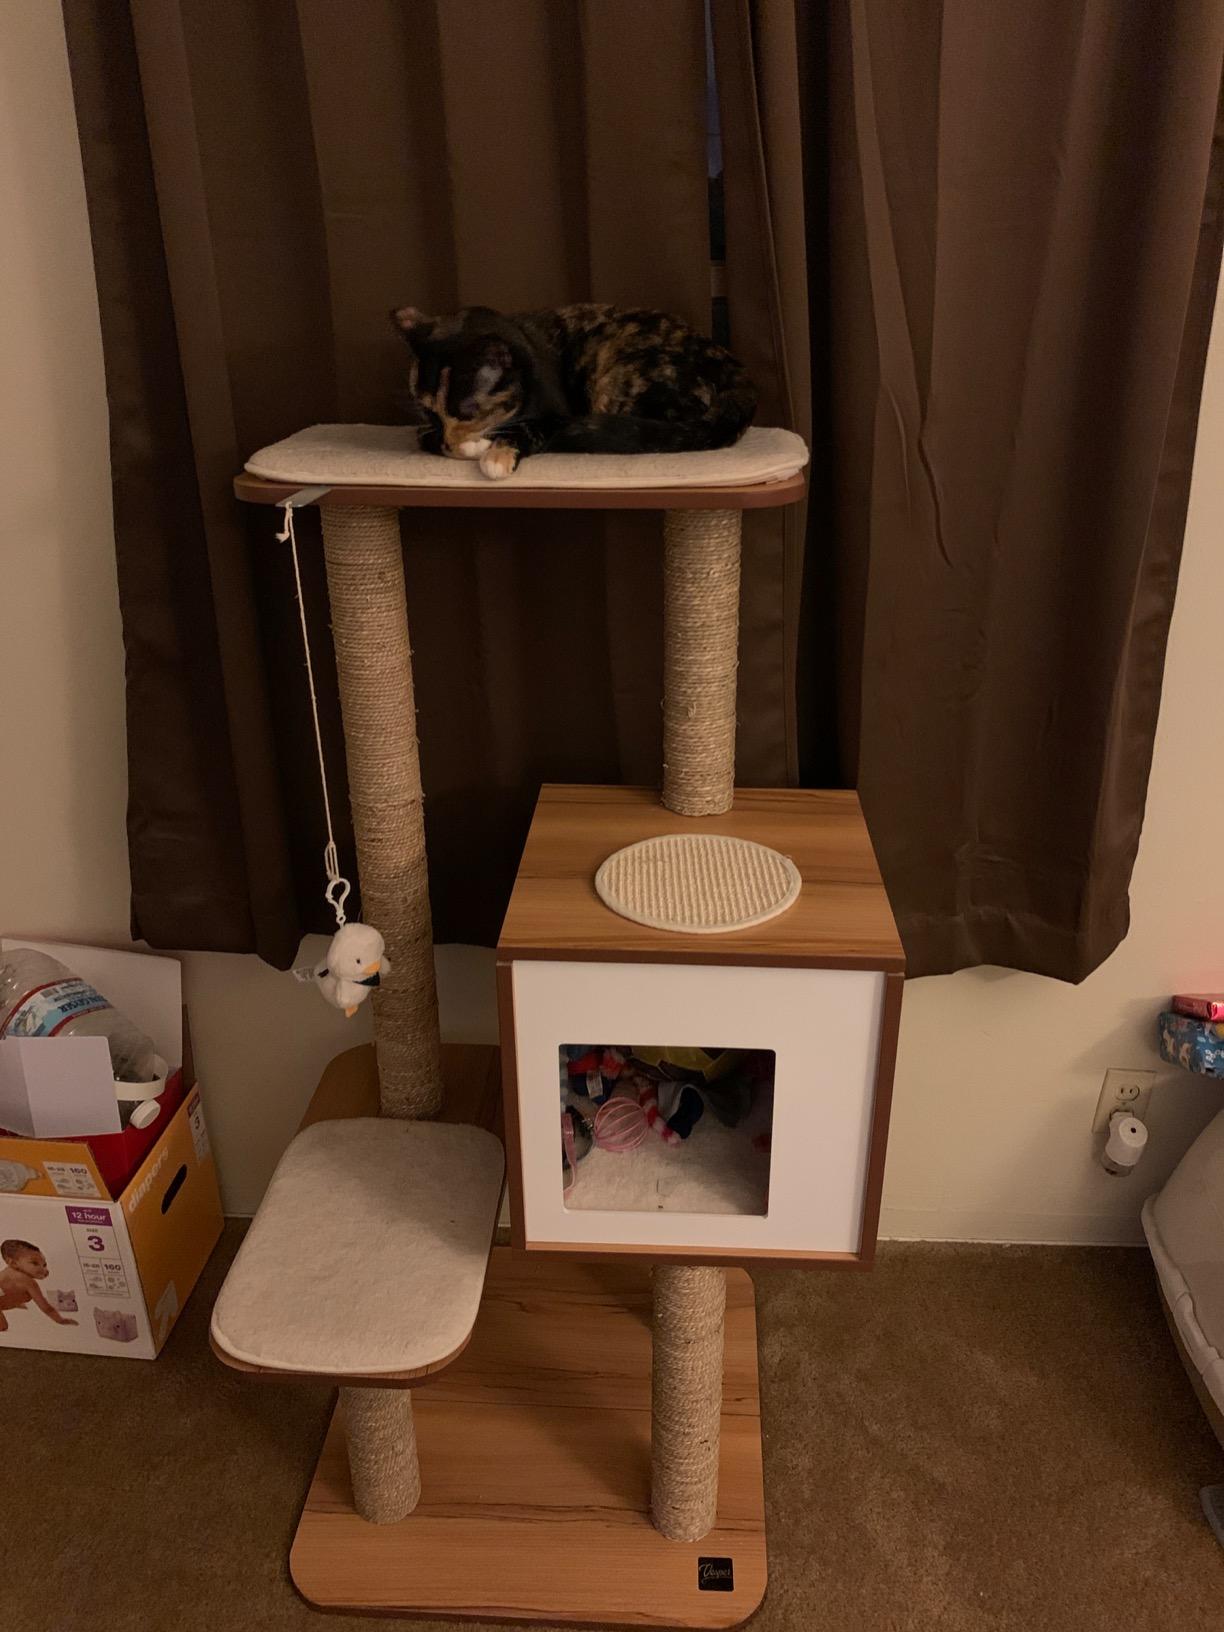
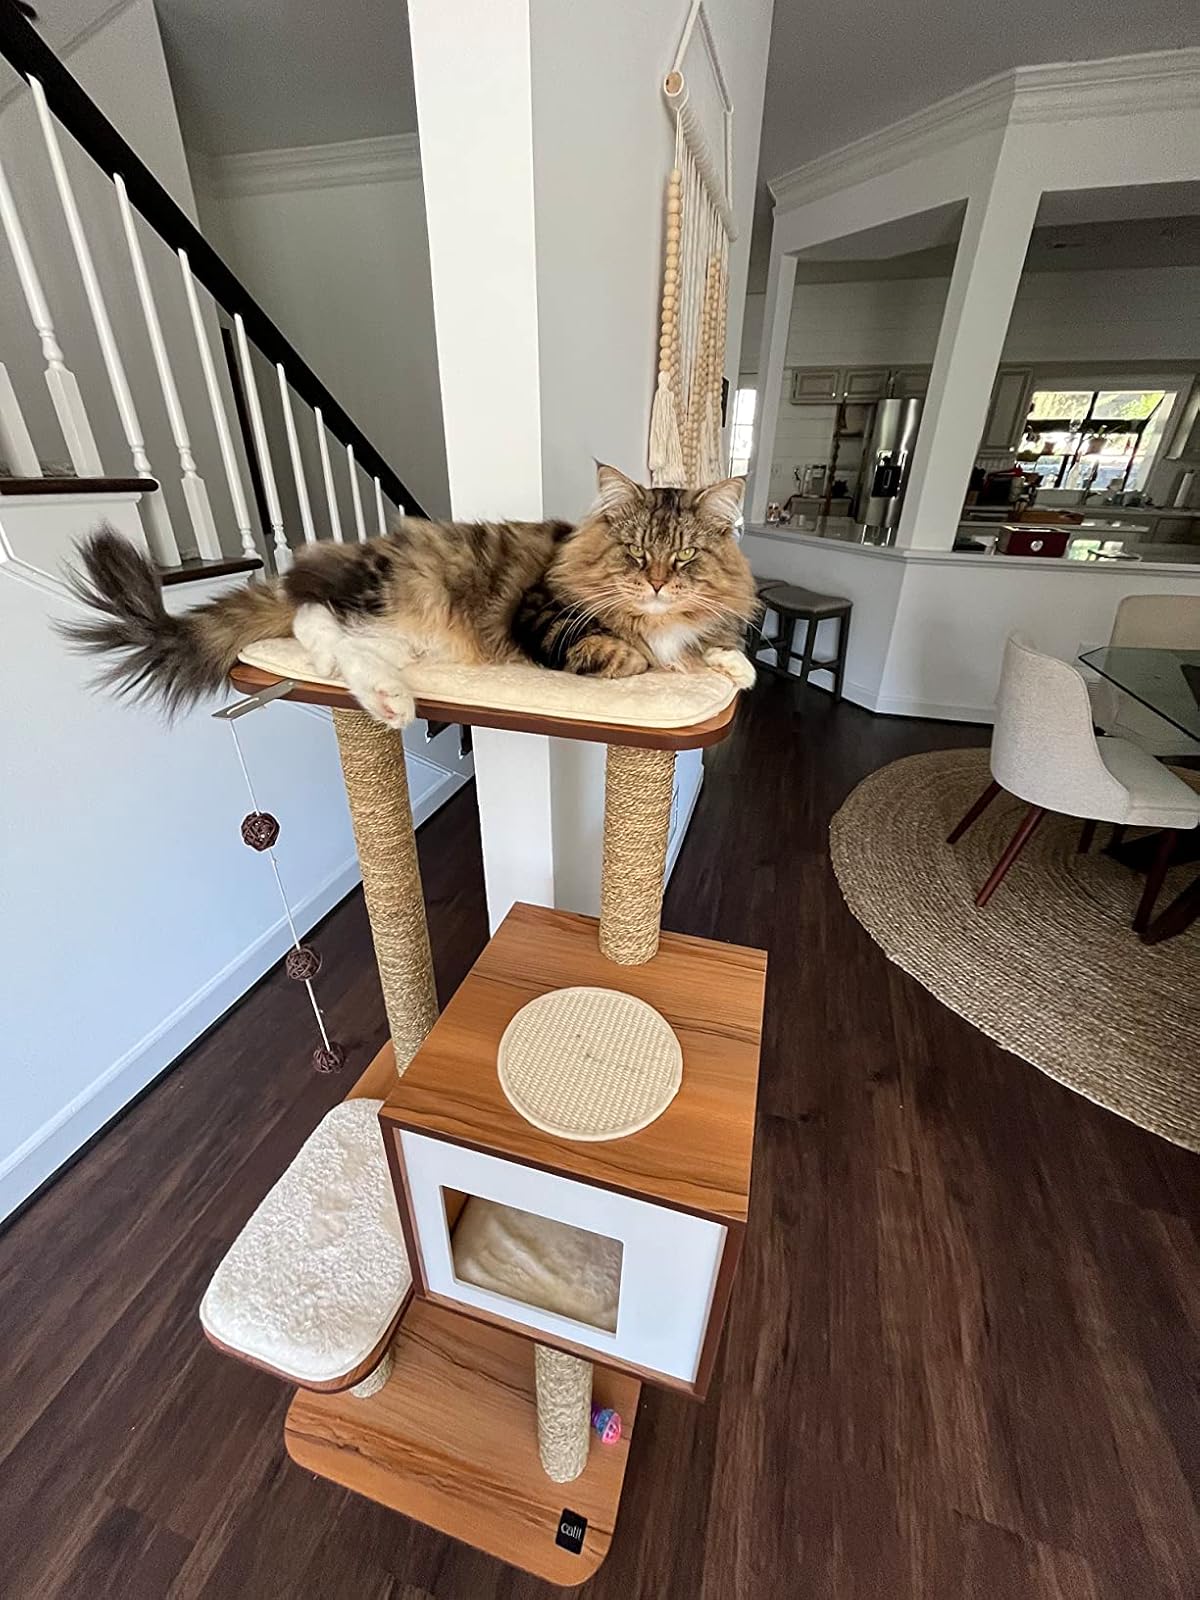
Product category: items_cat tree
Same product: yes